South Forsyth High School

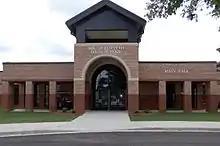
Main Hall at South Forsyth High School opened in July 2016.

South Forsyth High School first opened in 1989 as both a middle and high school, named South Forsyth Junior High. An additional building, East Hall, was later added to allow the high school and middle school to operate separately. In 1998, a new middle school, South Forsyth Middle School, was built on a separate property, allowing the high school to utilize the entire campus. After this, students were moved from Forsyth County High, now Forsyth Central High School, to alleviate overcrowding. Eventually, South Forsyth High School experienced its own overcrowding, which prompted the construction and opening of West Forsyth High School in 2007, Lambert High School in 2009, and Denmark High School in 2018.